Women of the Wall

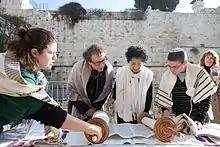
WOW Torah Reading

Twenty-five years after the founding of WoW, a poll by the Israel Democracy Institute in May 2013 found that about half of the Israel public supports the Women of the Wall, and that men (51.5%) are more inclined to support the women's prayer group than women (46%). The poll was conducted by Professor Tamar Hermann, who noted that Women of the Wall received highest levels of support from educated, secular, Ashkenazi Israelis. However, the group was not always met with support from the majority of Israelis, as it is today.